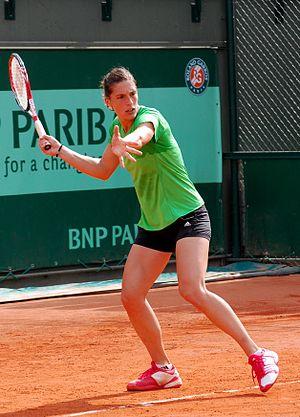
Andrea Petkovic, née le 9 septembre 1987 à Tuzla, ville de Bosnie-Herzégovine faisant alors partie de la Yougoslavie, est une joueuse de tennis allemande.